Fort Canning Hill

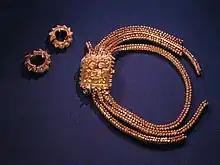
Jewellery found at Fort Canning Hill dating to the mid-14th century

It is believed that the Fort Canning Hill area was once the centre of ancient Singapura that thrived in the 14th century, and was occupied by a palace with various buildings of political, religious and commercial significance. In around 1330, the Chinese traveller Wang Dayuan visited the island of Singapore he named as "Danmaxi" (Temasek). Wang described in his work "Daoyi Zhilüe" the two distinct settlements of Temasek: "Long Ya Men" and "Ban Zu". "Ban Zu", located on a hill behind "Long Ya Men", is thought to be today's Fort Canning Hill. In contrast to the inhabitants of "Long Ya Men" who were described as being prone to acts of piracy, the people of "Ban Zu" were described as honest. The people were said to "wear their hair short, with a turban of gold-brocaded satin", and they also wore red-coloured clothes and had a leader. Evidence of the significance of Fort Canning Hill had been found; in 1928, a cache of gold ornaments dating to the mid-14th century was discovered while workers were excavating for the Fort Canning Reservoir. A series of archaeological digs that began in 1984 have uncovered evidence of workshops for glass and gold that dated to the 14th century, and a ceremonial or religious area near the summit.